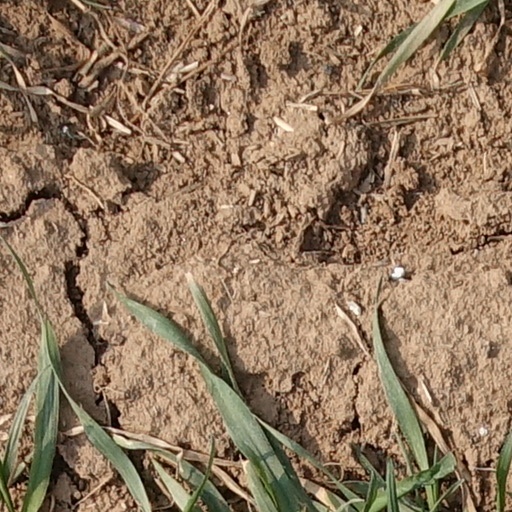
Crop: wheat